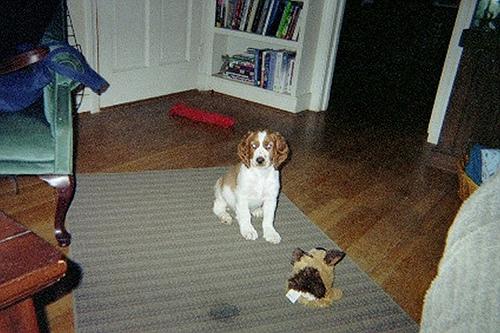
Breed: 202-n000023-Welsh_springer_spaniel